Itchen Bridge

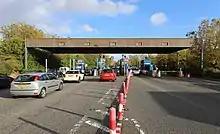
Itchen Bridge toll booths

At the Woolston end a toll booth operates daily. Southampton City Council levies a variable toll, depending on vehicle type and time of day of crossing. The original purposes of the toll were to help pay the £12.174 million it cost to build, and also to control traffic levels. The loans to pay for the bridge were paid off in 2016. In the early part of the 40-year period of the loan, a large part of the loan repayments was met from Southampton Council's general funds, but in later years the tolls delivered a surplus. The toll remains in place, to control the traffic in the areas surrounding the bridge and to cover the ongoing maintenance of the bridge. Surplus tolls, beyond what is needed for maintenance, go to general council funds.